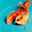
Label: lobster